Conditions of Peace

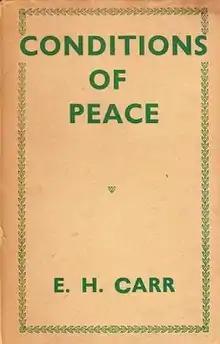
First edition

Conditions of Peace is a book written by Edward Hallett Carr, and first published in 1942.